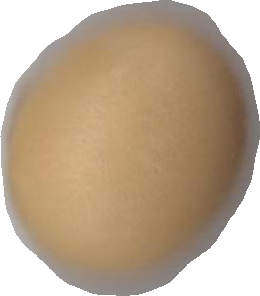
Variety: Dega